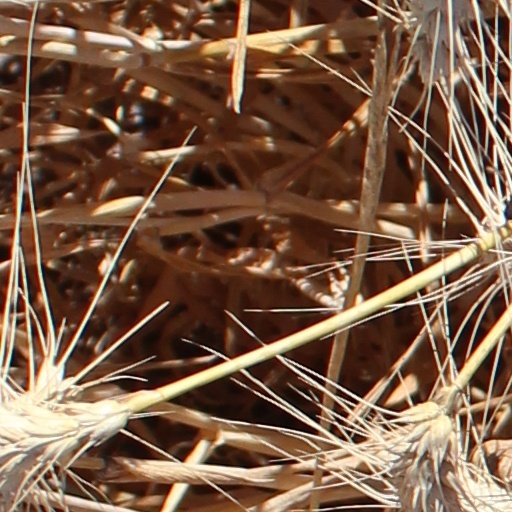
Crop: wheat